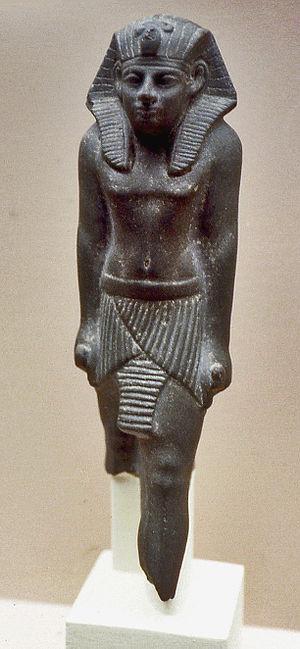
Merânkhrê Montouhotep V ou VI est un roi de la Deuxième Période intermédiaire, de la XIIIᵉ dynastie pour certains, de la XVIᵉ dynastie pour d'autres.